Seanad career of Mary Robinson

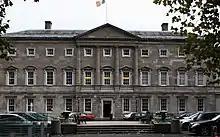
Leinster House, which houses

On 11 June 1969, it was announced in "The Irish Times" that Bourke was running as a candidate for the . She was first elected to one of the three Dublin University seats in as an Independent senator as part of the , which first met on 5 November 1969. Elected on the second count, she was one of only six female senators, out of a total of 60. Bourke's stated goals as a senator were "to open up Ireland and separate Catholic teaching from aspects of the criminal law and therefore reform the law on contraceptives, legalise homosexuality and change the constitutional ban on divorce." Shortly after her election, she stated that the best way a woman could overcome prejudice against women was "not to emphasise that you are a woman, but to show that you can do a job efficiently and well".